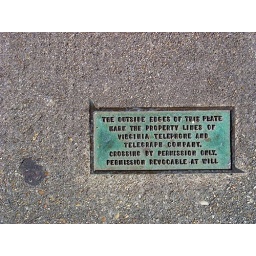
Right beside this plaque is the building that now houses the Sprint headquarters. Behind it is a futon store